Testicular torsion

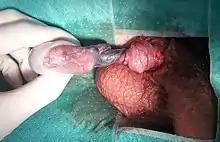
Image of testicular torsion

Testicular torsion is a surgical emergency that requires immediate intervention to restore the flow of blood to the testicle. If treated either manually or surgically within six hours, there is a high chance (approximately 90%) of saving the testicle. At 12 hours the rate decreases to 50%; at 24 hours it drops to 10%, and after 24 hours the ability to save the testicle approaches 0, although salvage of the testicle has been reported beyond 24 hours. About 40% of cases result in loss of the testicle.